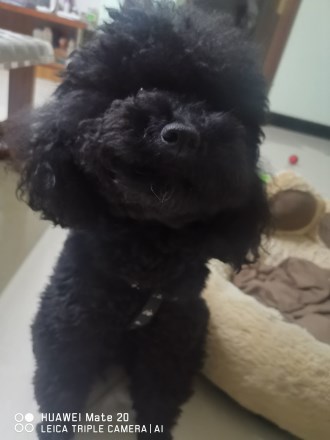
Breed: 7449-n000128-teddy